Asian Americans (film series)

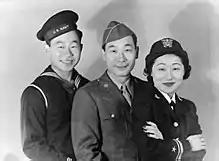
Ahn siblings in uniform (from left to right, Ralph, Philip, and Susan Ahn)

While Buddy Uno was successful overseas, his connection to the Japanese military made his father - George Uno - a target of the Federal Bureau of Investigation to detain and investigate after the Attack on Pearl Harbor in 1941. George Uno was detained in Griffith park. The United States imposed a curfew on all Japanese People and regulated how far they could travel. The episode talks about how Earl Warren became a driving force behind the internment of over one hundred thousand Japanese Americans without any charges or due process.